List of Rurouni Kenshin characters

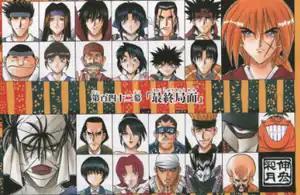
Several of the main characters of "Rurouni Kenshin", the faction of Shishio Makoto, and the Kyoto Oniwabanshū. Kenshin has the large picture at the top-right, and Shishio has the large picture at the bottom-left. The top row includes, from left to right, Shiro, Okon, Hiko, Kaoru, Saitō, and Sanosuke. The second row has Kuro, Omasu, Okina, Misao, Yahiko and Aoshi. The third row has, from left to right, Hōji, Yumi, Usui, Chō, Fuji, and Iwanbō. The bottom row has Sōjirō, Kamatari, Anji, Henya, and Saizuchi.

The manga series "Rurouni Kenshin" features a large cast of fictional characters created by Nobuhiro Watsuki. Set in Japan during the Meiji period, several of the characters are real historical figures who interact with the fictional characters.